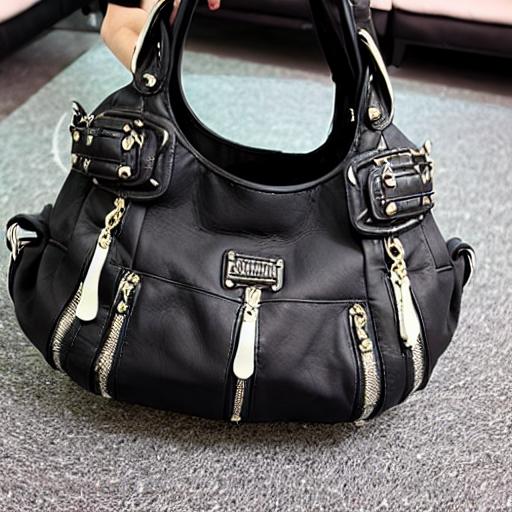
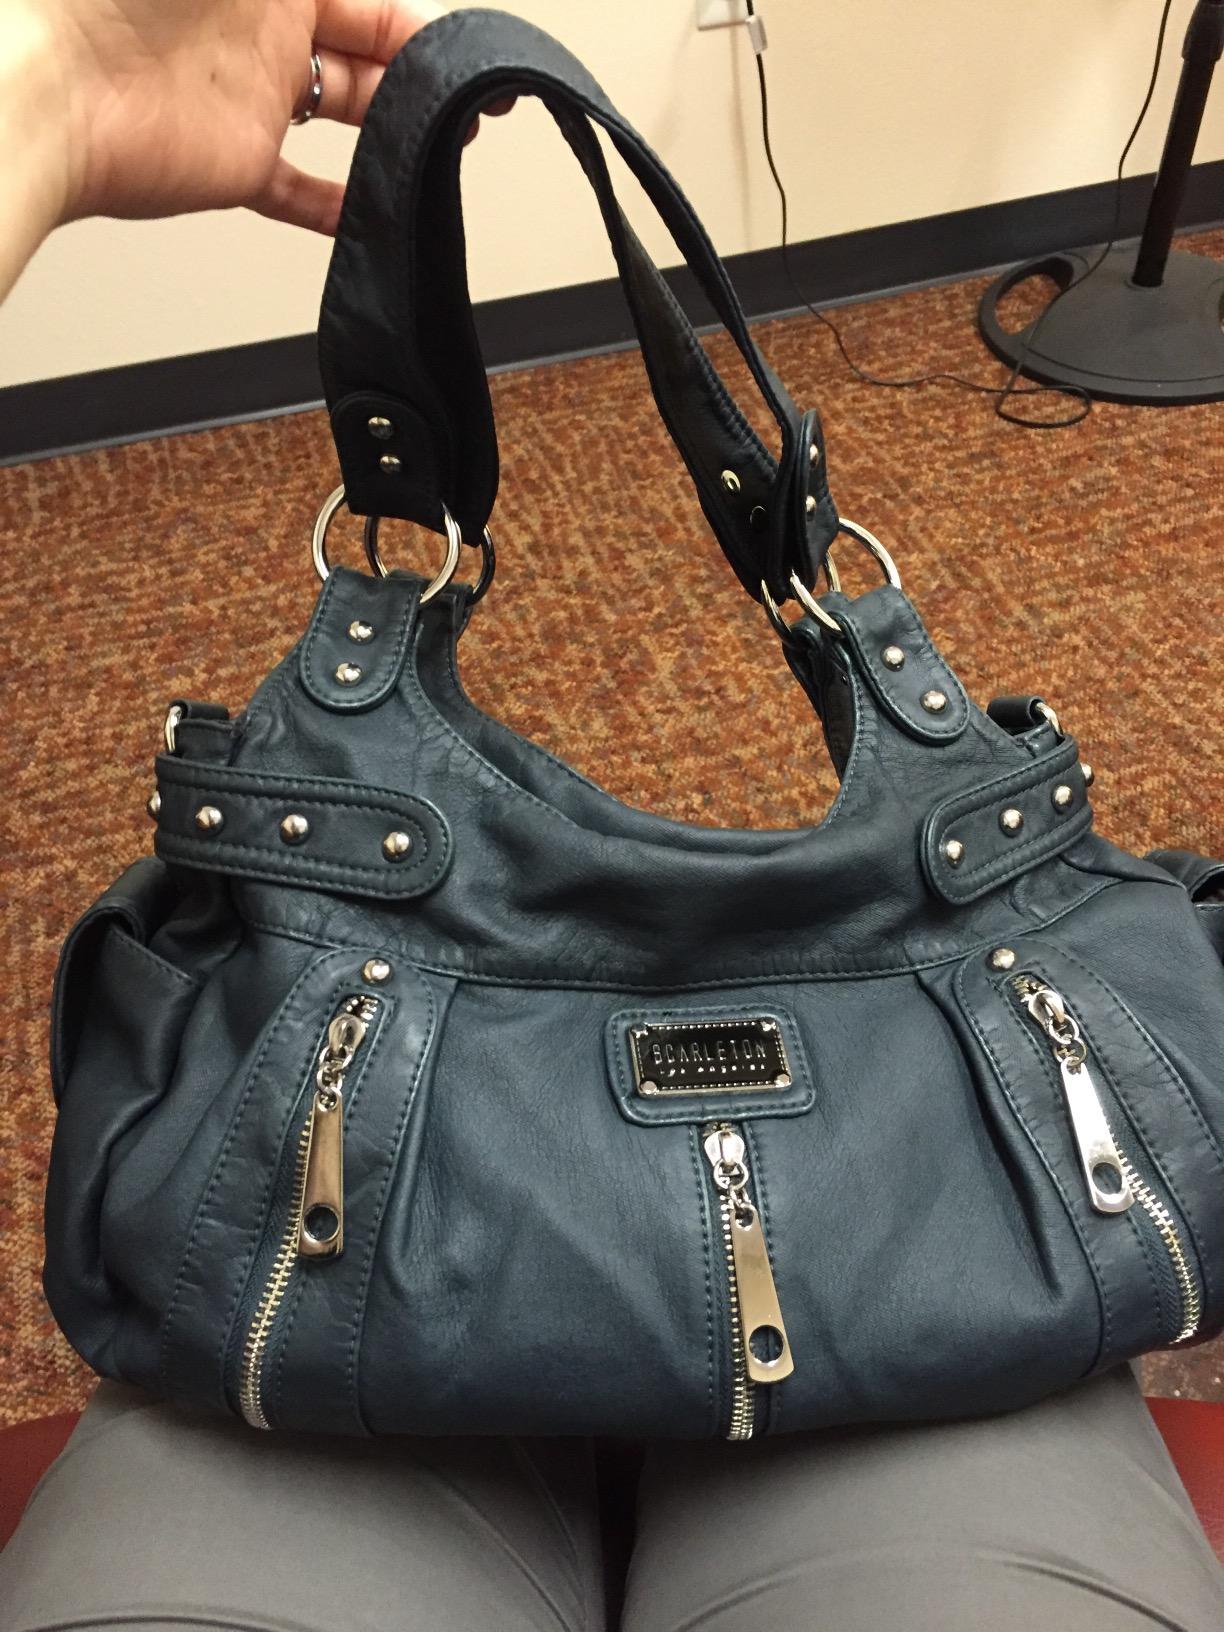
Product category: accessories_handbag
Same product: no